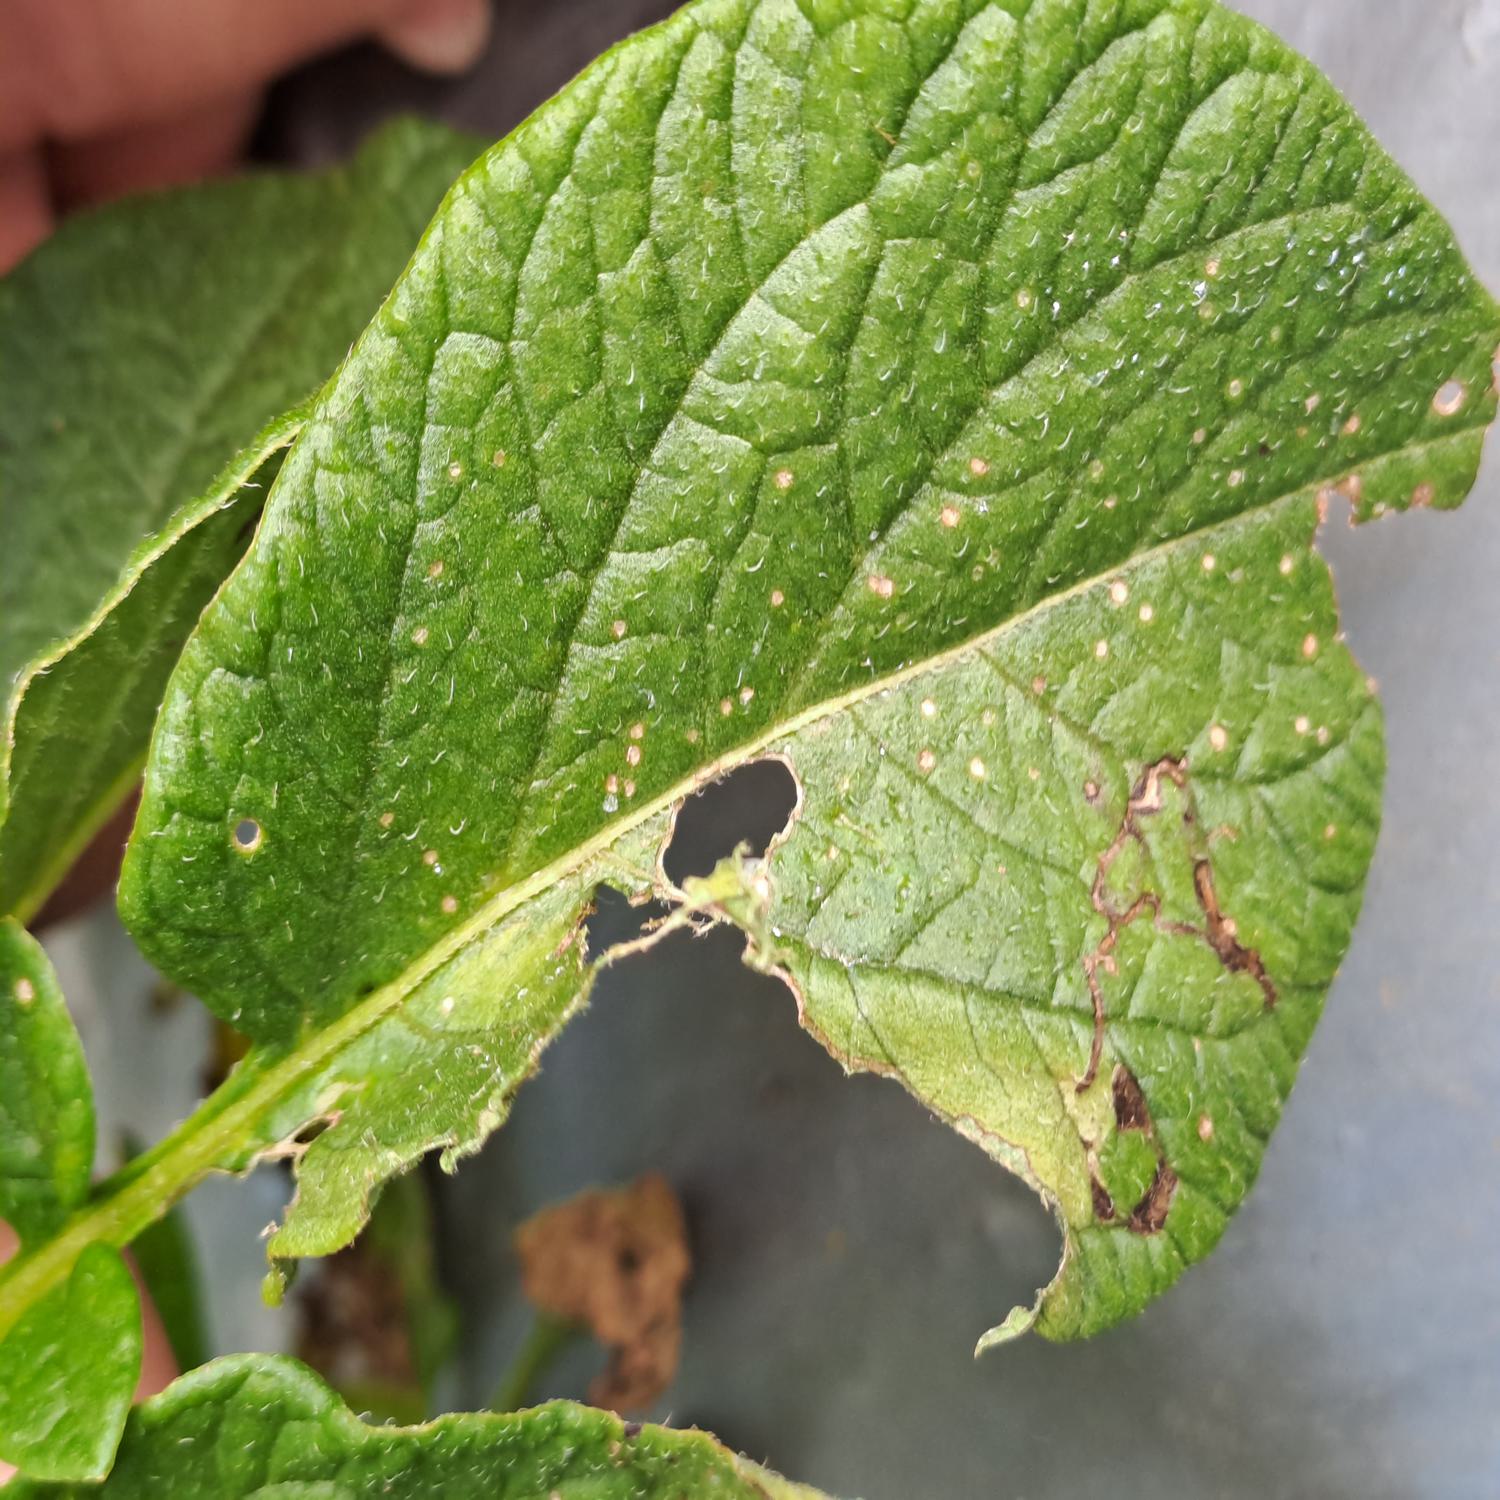
Label: Pest